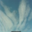
Label: cloud